Adrenergic blocking agent

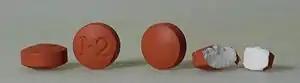
Ibuprofen as an NSAID, can cause drug interaction with beta-1 blocker

Overdose of alpha-1 blocker will lead to an unopposed parasympathetic activity. Symptoms include bradycardia, hypotension, miosis and sedation.